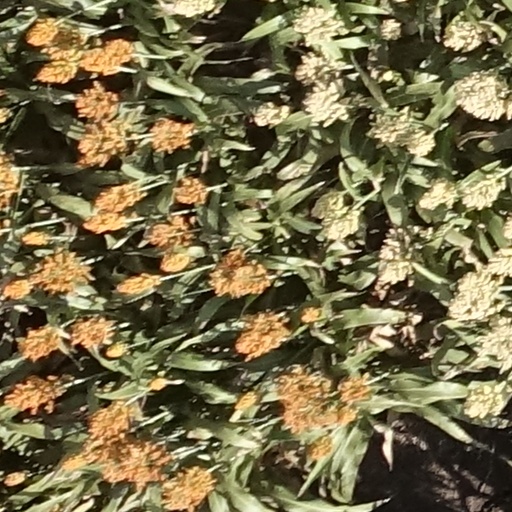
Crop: sorghum